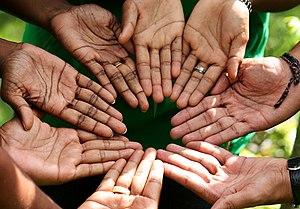
Care International est une association humanitaire fondée en 1945 aux États-Unis, à la fin de la Seconde Guerre mondiale, avant le Plan Marshall.